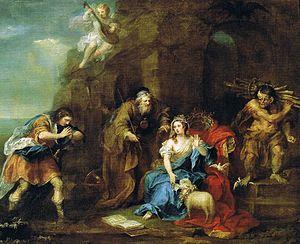
La Tempête est une pièce de théâtre en cinq actes écrite par William Shakespeare vers 1610-1611. C'est l'une des dernières pièces du dramaturge.